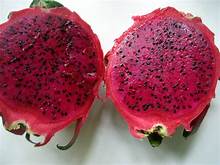
Label: Dragonfruit